Koko, Delta

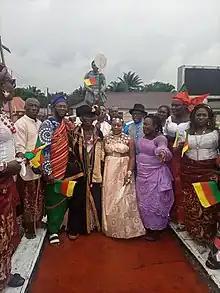
Neville's Day Celebration at Koko

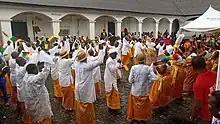
2022 Neville's Day Celebration at Koko Town

The ujo Kompini dance is an annual, end-of-year dance by the kompini group in Koko. This event features traditional Itsekiri singing and dancing, including masquerades attracting many tourists from all over the world. There is also the Oromi dance, which is a traditional worship practised by some Itsekiri people.